Huncherange

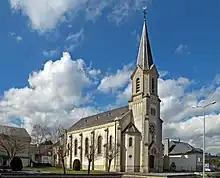
Huncherange church

Huncherange is a small town in the commune of Bettembourg, in southern Luxembourg. , the town has a population of 706.